A. K. Sharma

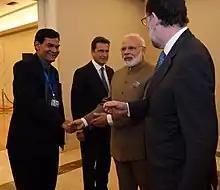
A K Sharma with PM Narendra Modi

Arvind Kumar Sharma sought retirement in January 2021 from civil services, 18 months before his due retirement. A few days after his voluntary retirement, Sharma joined the Bharatiya Janata Party (BJP) in Uttar Pradesh.